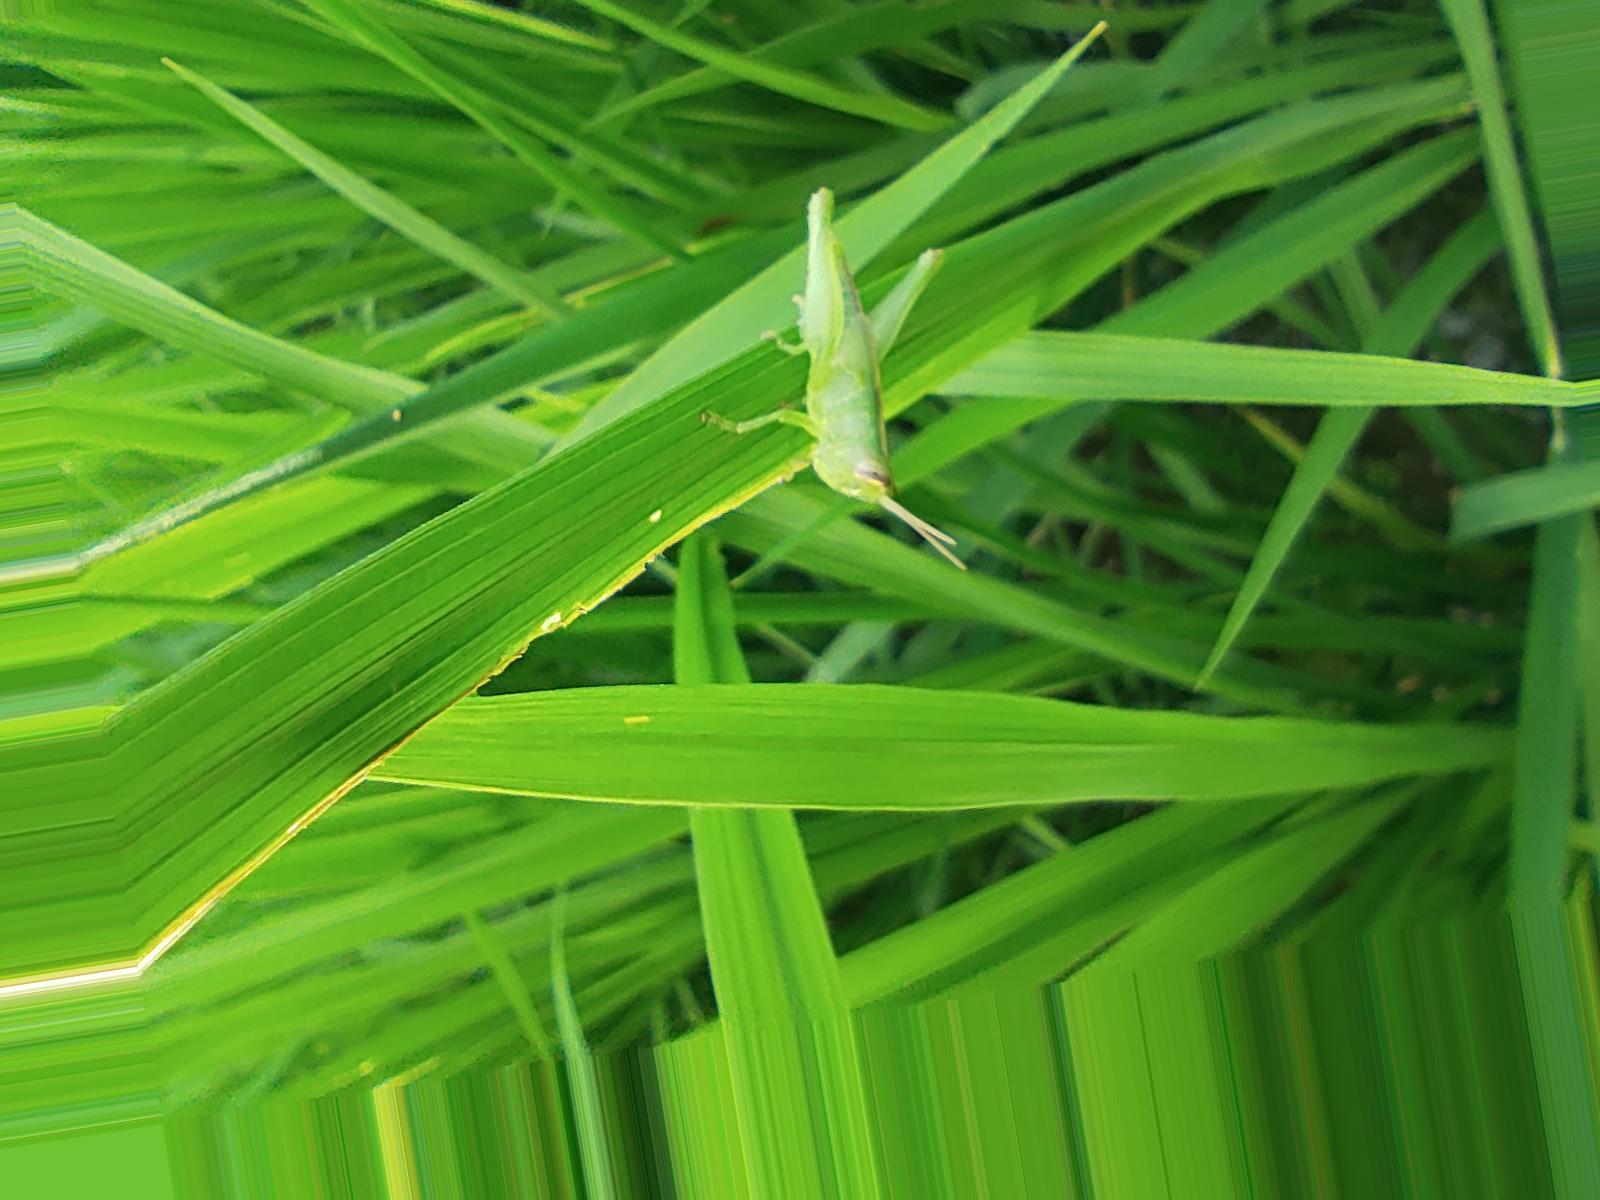
Nhãn: Sâu gai ( Hispa )